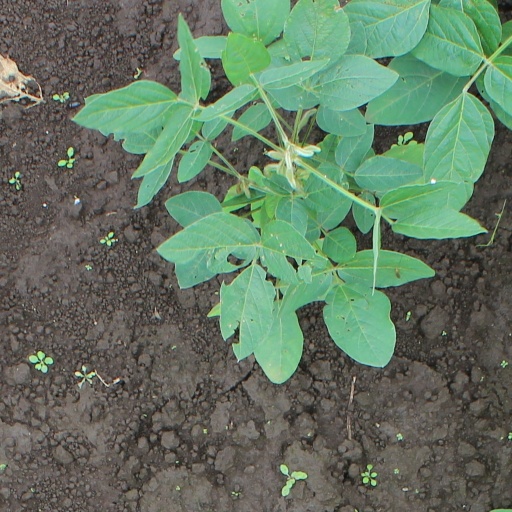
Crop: soybean